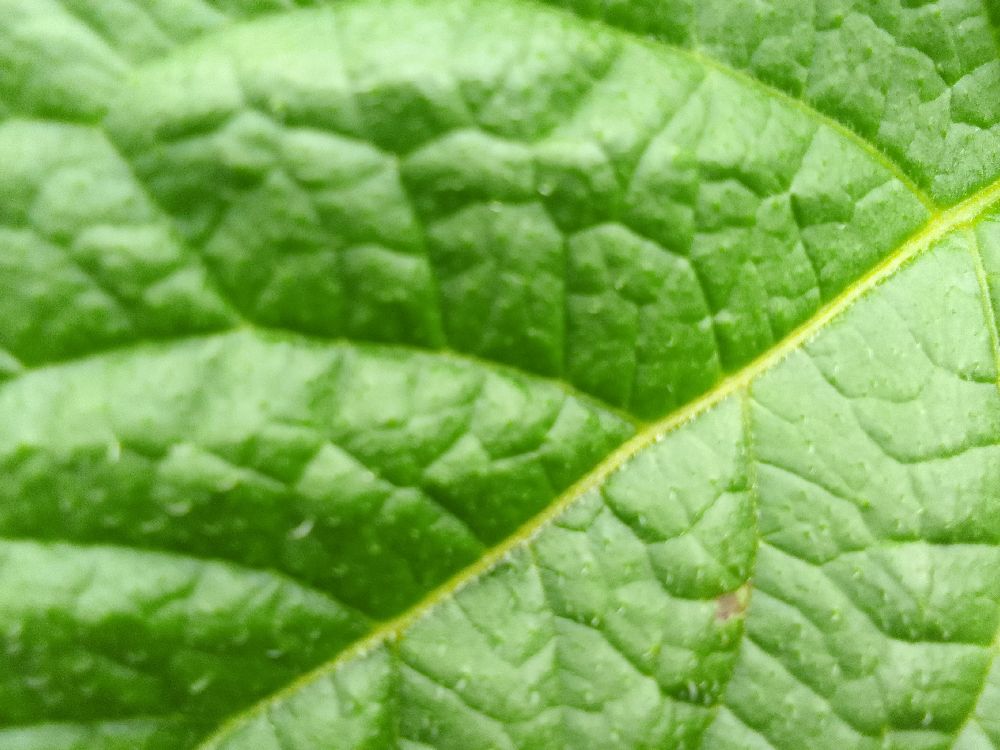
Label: Healthy